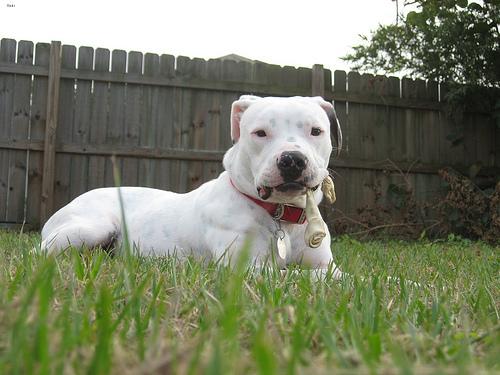
Breed: american bulldog